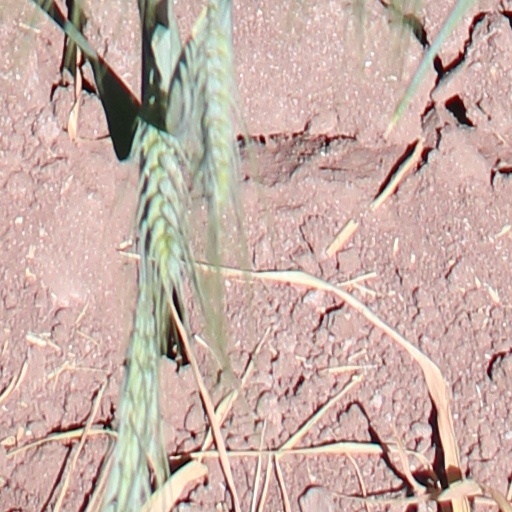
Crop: wheat